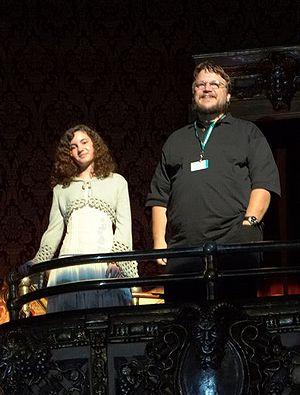
Ivana Baquero et Guillermo del Toro debout pour une standing ovation lors de l'avant-première du film Le Labyrinthe de Pan lors du Festival international du film de Toronto.
Le Labyrinthe de Pan est un film de fantasy hispano-mexicain écrit, produit et réalisé par Guillermo del Toro, sorti en 2006.